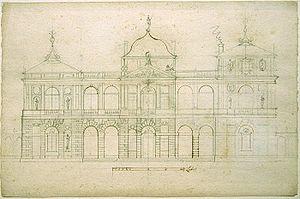
Le palais de Brühl, aussi connu sous le nom de Palais Sandomierski était un château situé sur la Place Piłsudski à Varsovie en Pologne. Il était l'un des plus grands palais de Varsovie, et l'un des plus emblématiques du style rococo de l'entre-deux guerres. Il a été détruit en 1944.